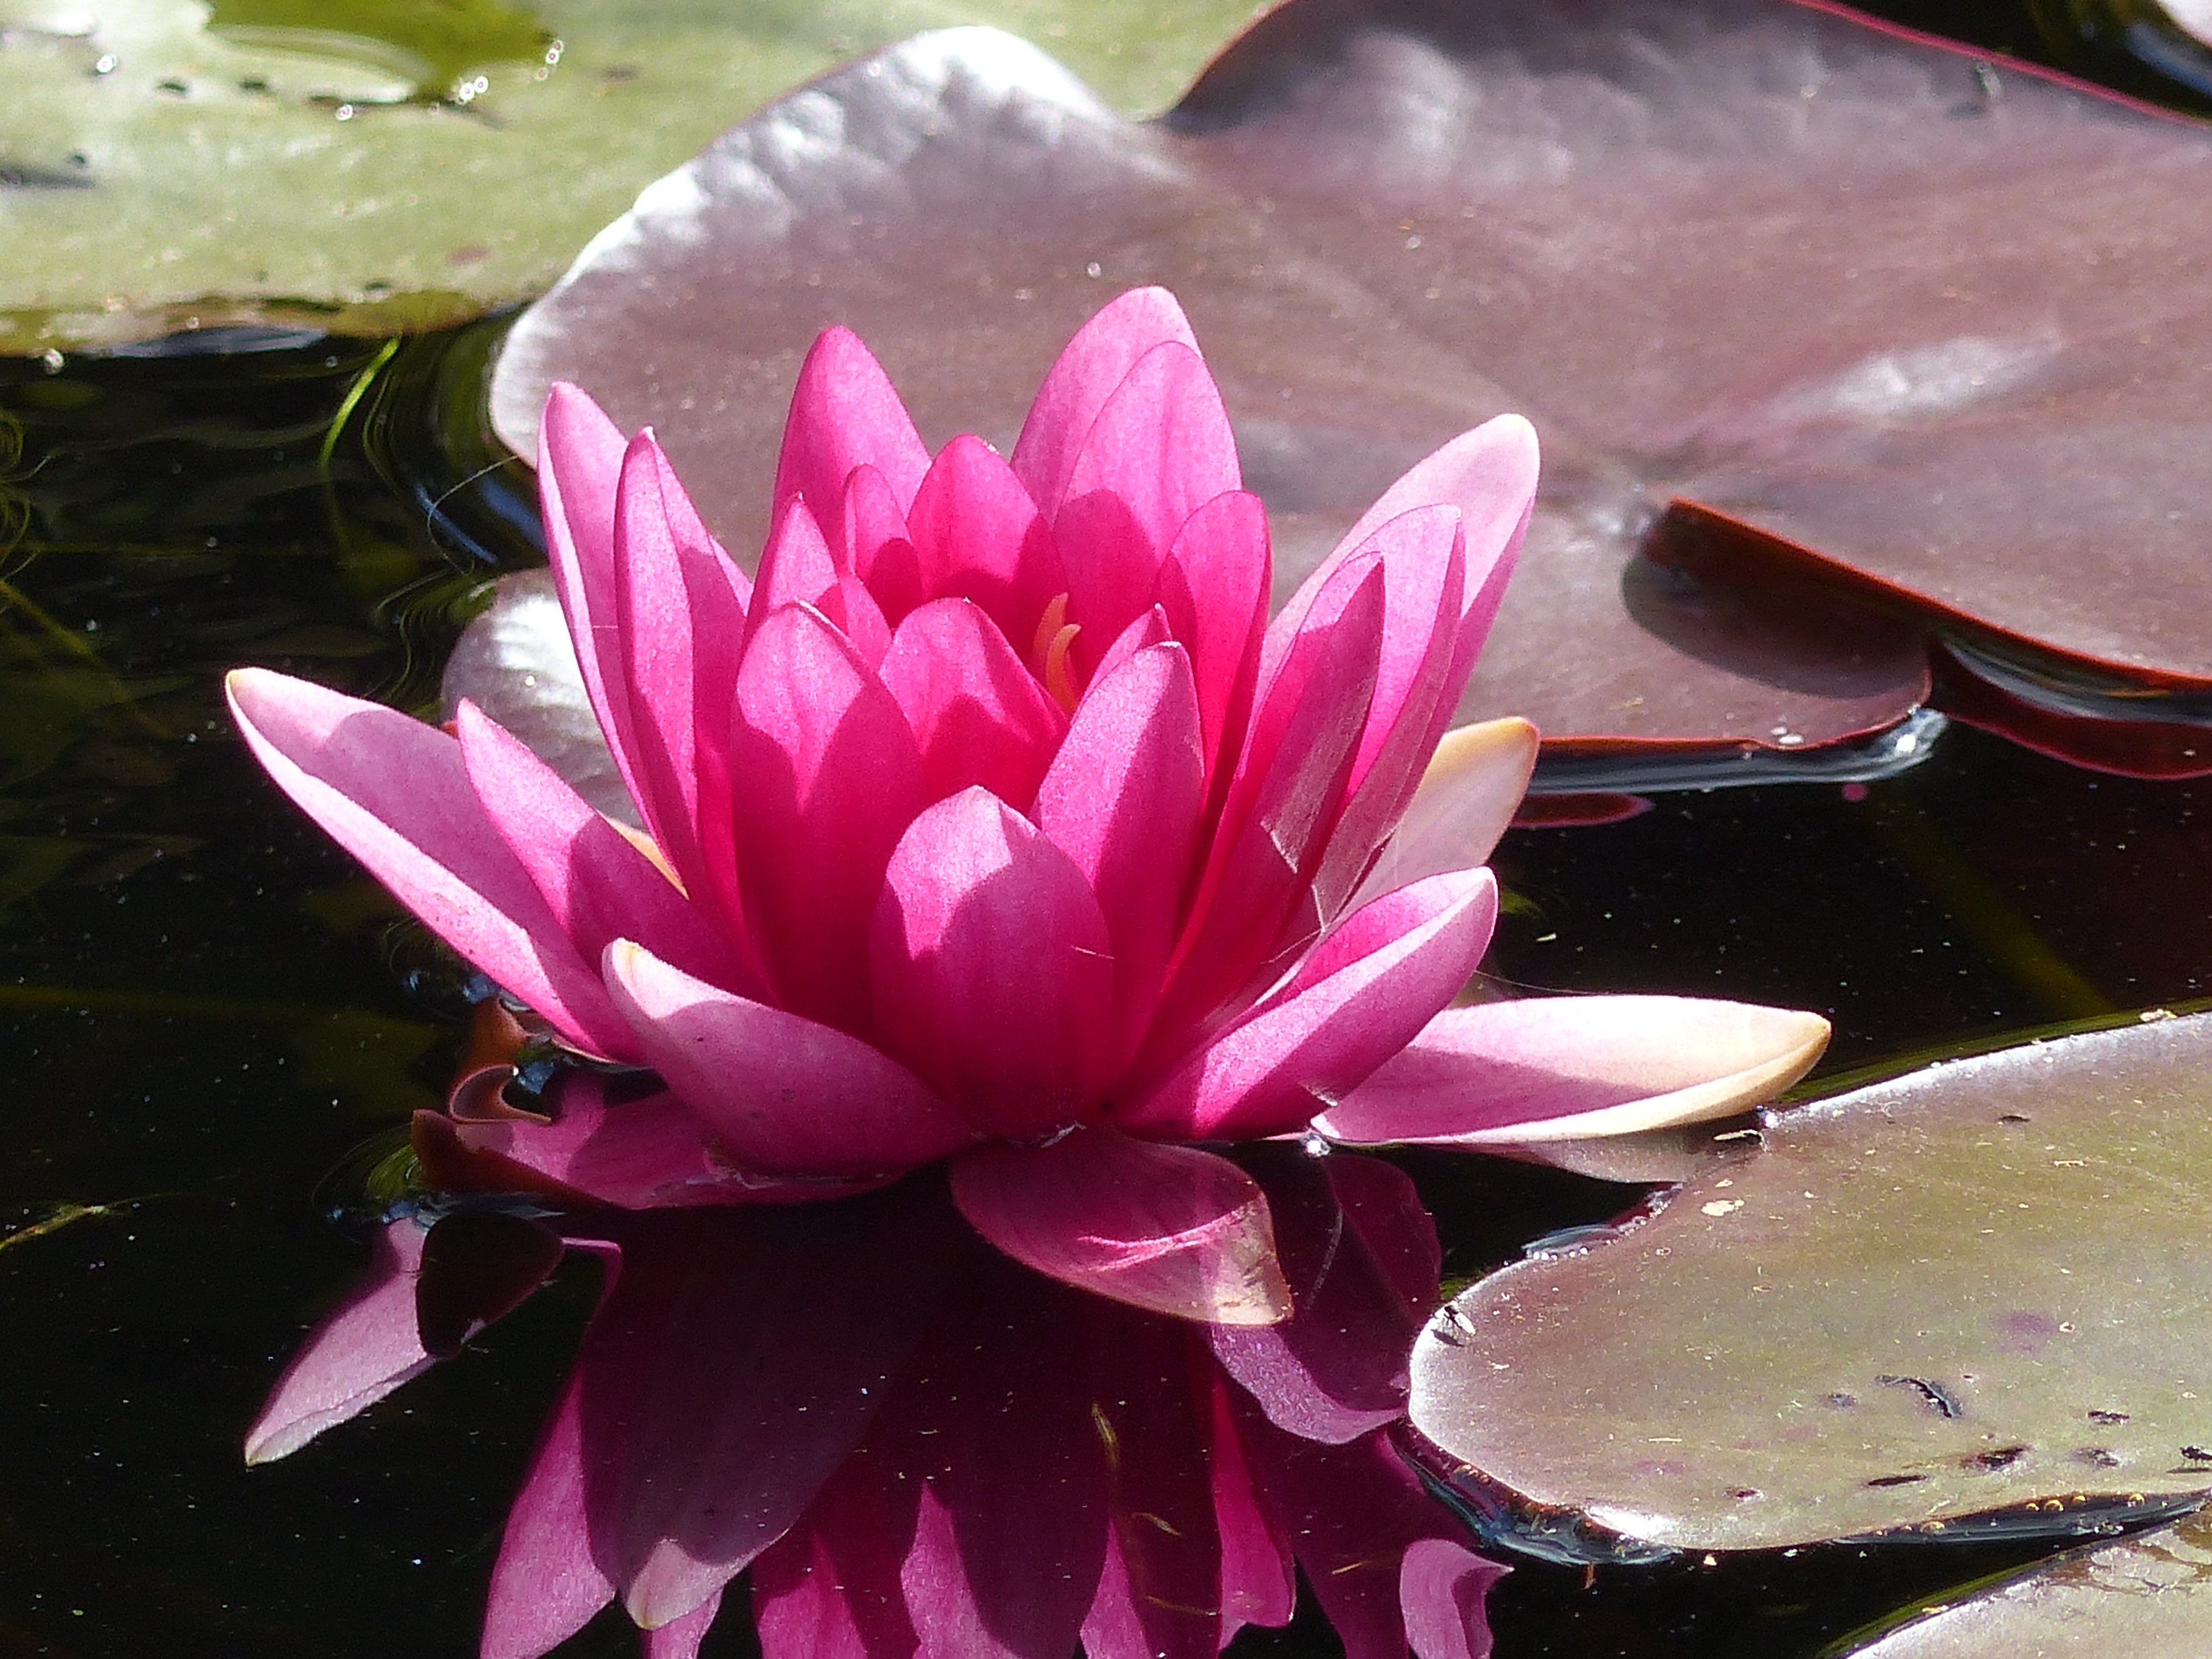
water, plant, leaf, flower, petal, summer, red, dust, botany, pink, sacred lotus, aquatic plant, flora, water lily, lotus, macro photography, flowering plant, land plant, lotus family, proteales